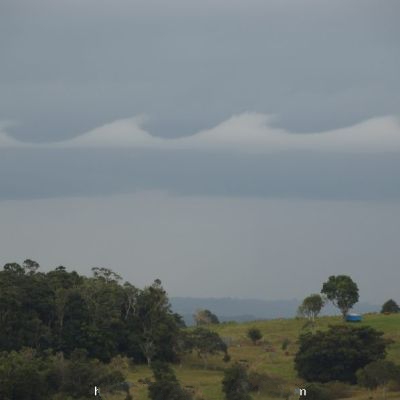
Cloud type: Nimbostratus (Ns)